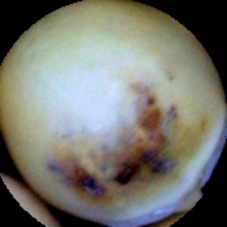
Label: Spotted